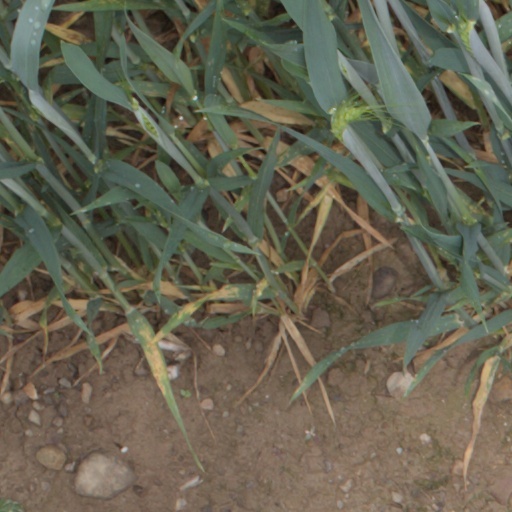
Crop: wheat